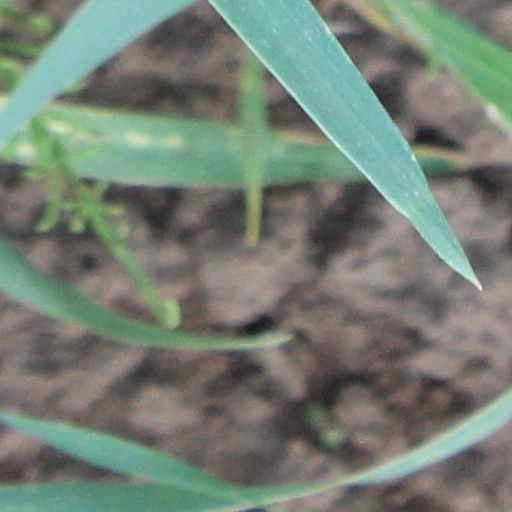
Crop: wheat